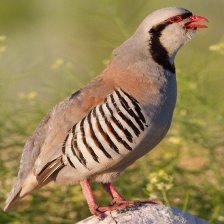
Species: CHUKAR PARTRIDGE
Scientific name: ALECTORIS CHUKAR
ImageNet parent category: partridge